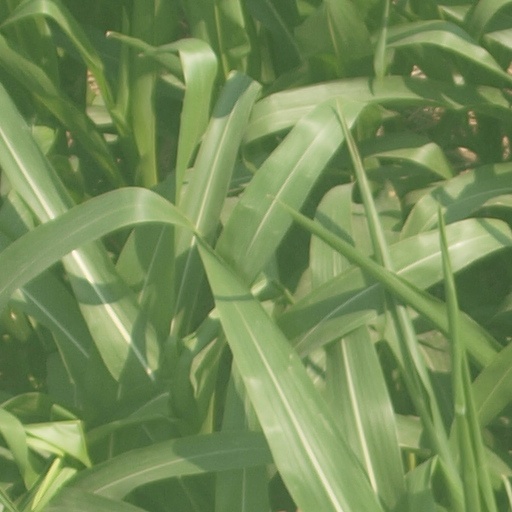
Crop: maize; corn